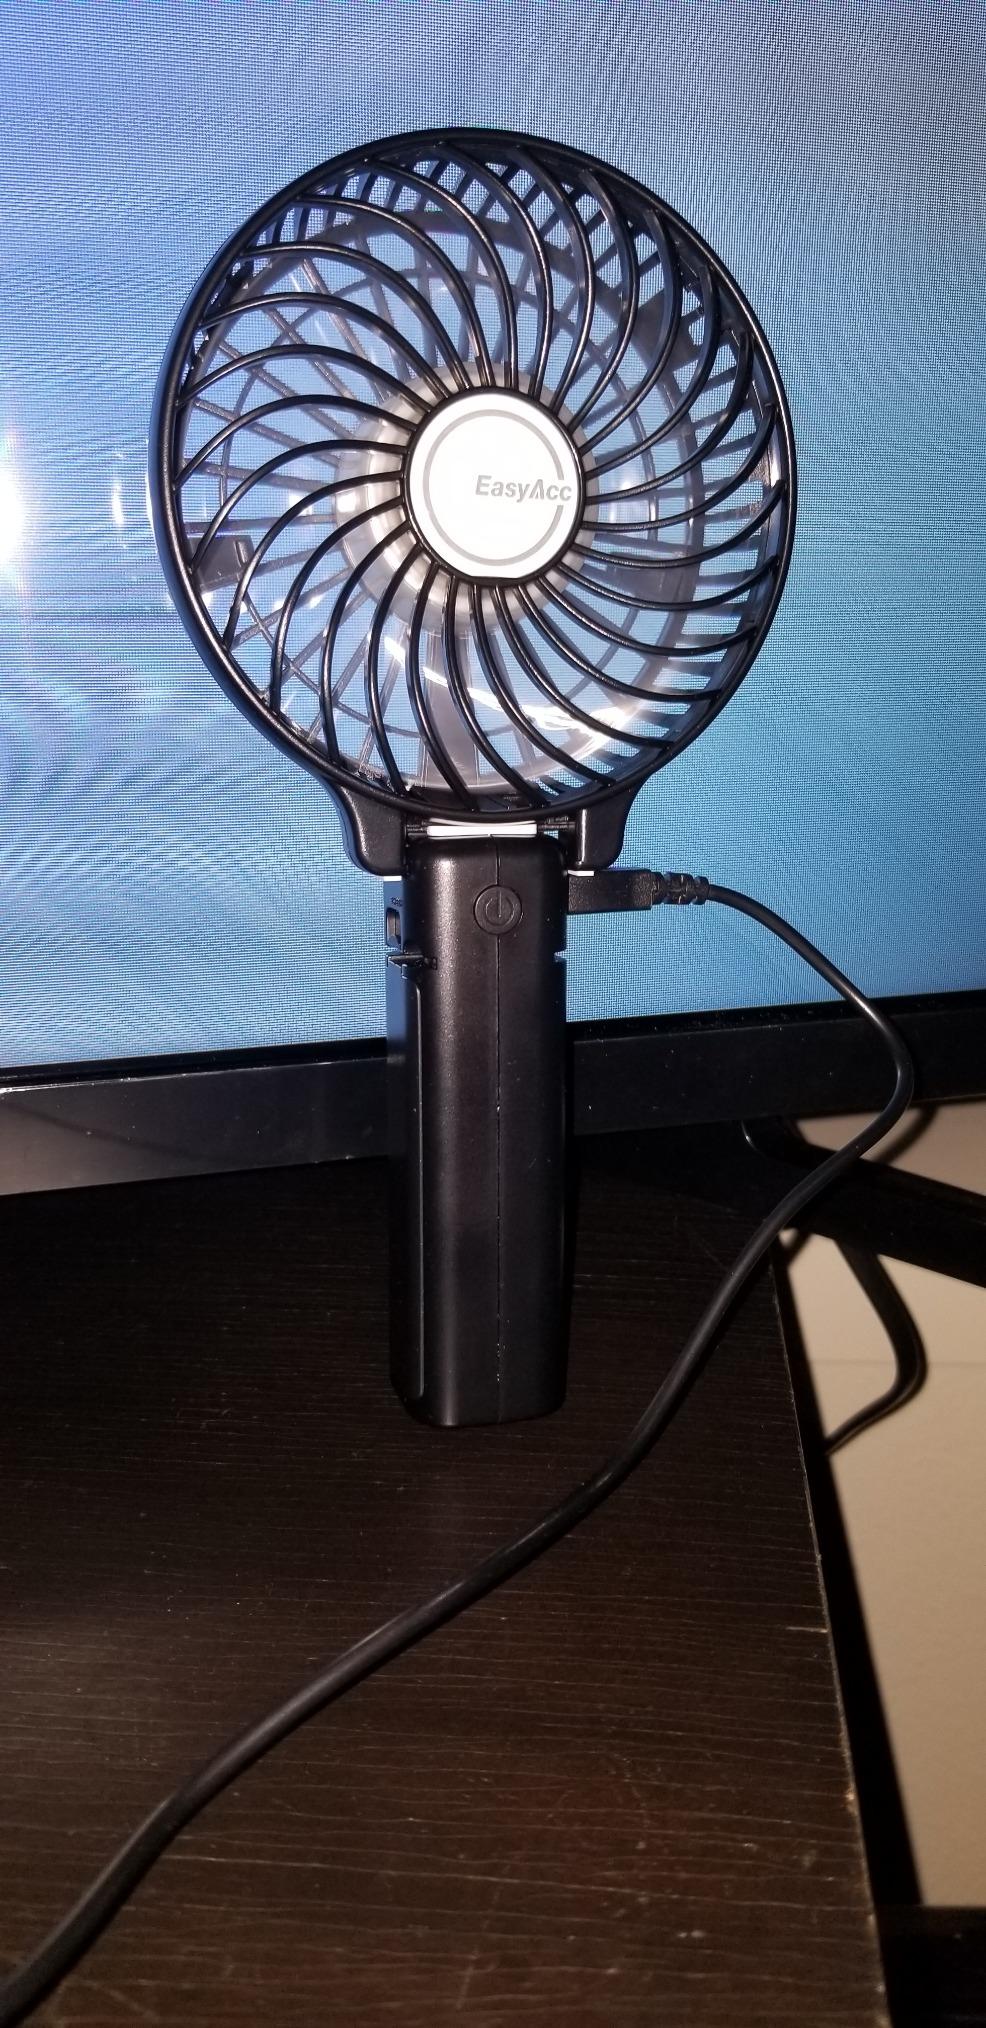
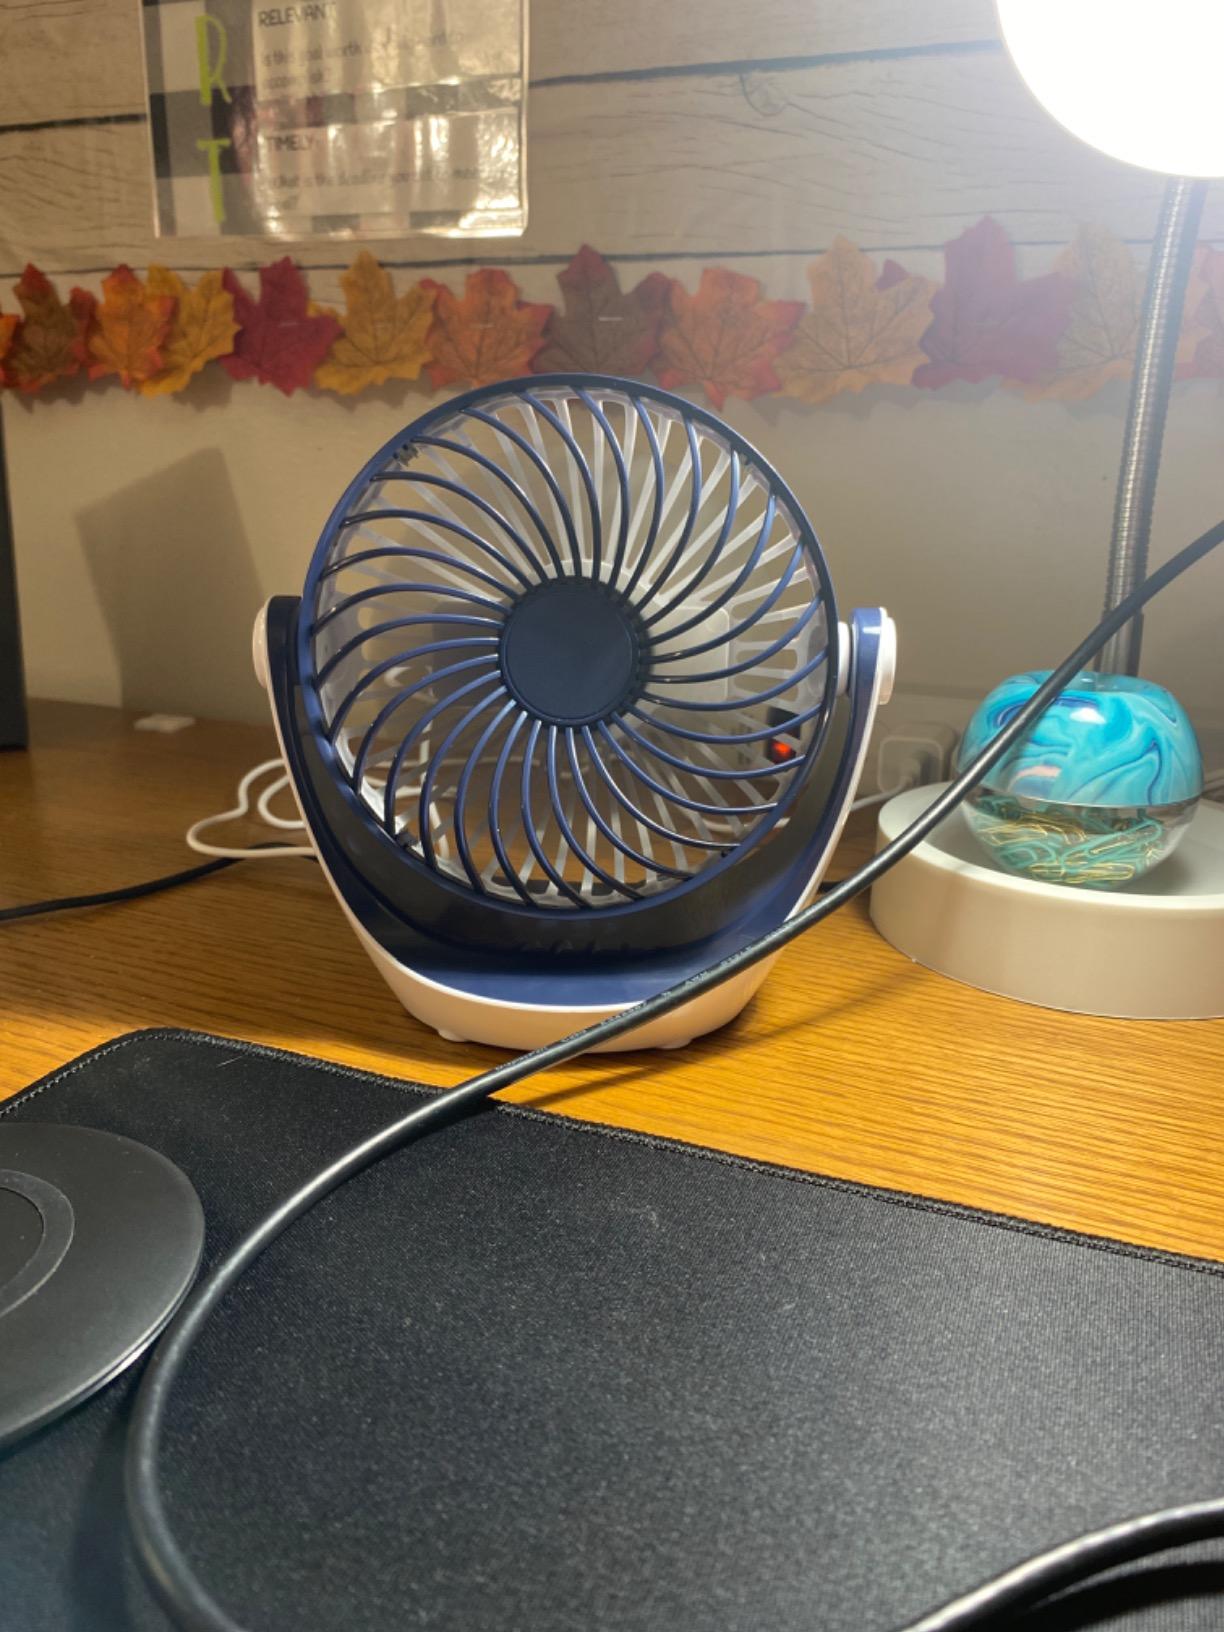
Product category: fan
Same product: no